Metz

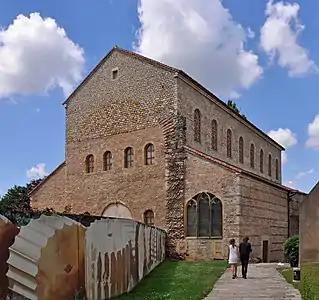
Basilica of Saint-Pierre-aux-Nonnains, the oldest church in France and cradle of the Gregorian Chant

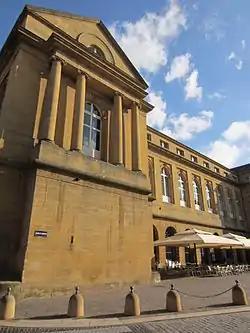
The Covered Market, home to traditional local food producers and retailers

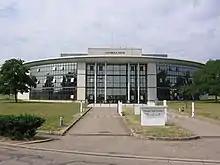
Georgia Tech Lorraine campus.

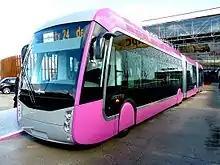
The Mettis hybrid bi-articulated bus

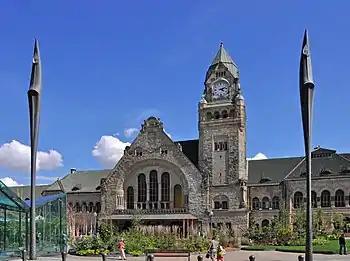
The Station Palace in the Imperial District, built 1905–1908 during German rule.

Metz has several venues for the performing arts. The Opera House of Metz, the oldest working opera house in France, features plays, dance and lyric poetry. The Arsenal Concert Hall, dedicated to art music, is widely renowned for its excellent acoustics. The Trinitarians Club is a multimedia arts complex housed in the vaulted cellar and chapel of an ancient convent, the city's prime venue for jazz music. The Music Box, familiarly known as BAM, is the concert venue dedicated to rock and electronic music. The Braun Hall and the Koltès Theater feature plays, and the city has two movie theaters specializing in Auteur cinema. The Saint-Jacques Square, surrounded by busy bars and pubs whose open-air tables fill the centre of the square.